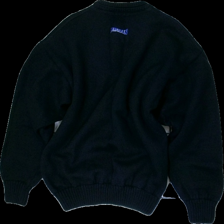
View: back
Type: Sweater
Category: Men
Brand: Not in the list
Brand text on label: Time Sport Collection
Colors: Blue
Material: Outer: 64% wool, 16% acrylic; Lining: 100% nylon
Cut: Regular, C-collar
Season: All
Price range: 50-100
Recommended usage: Reuse